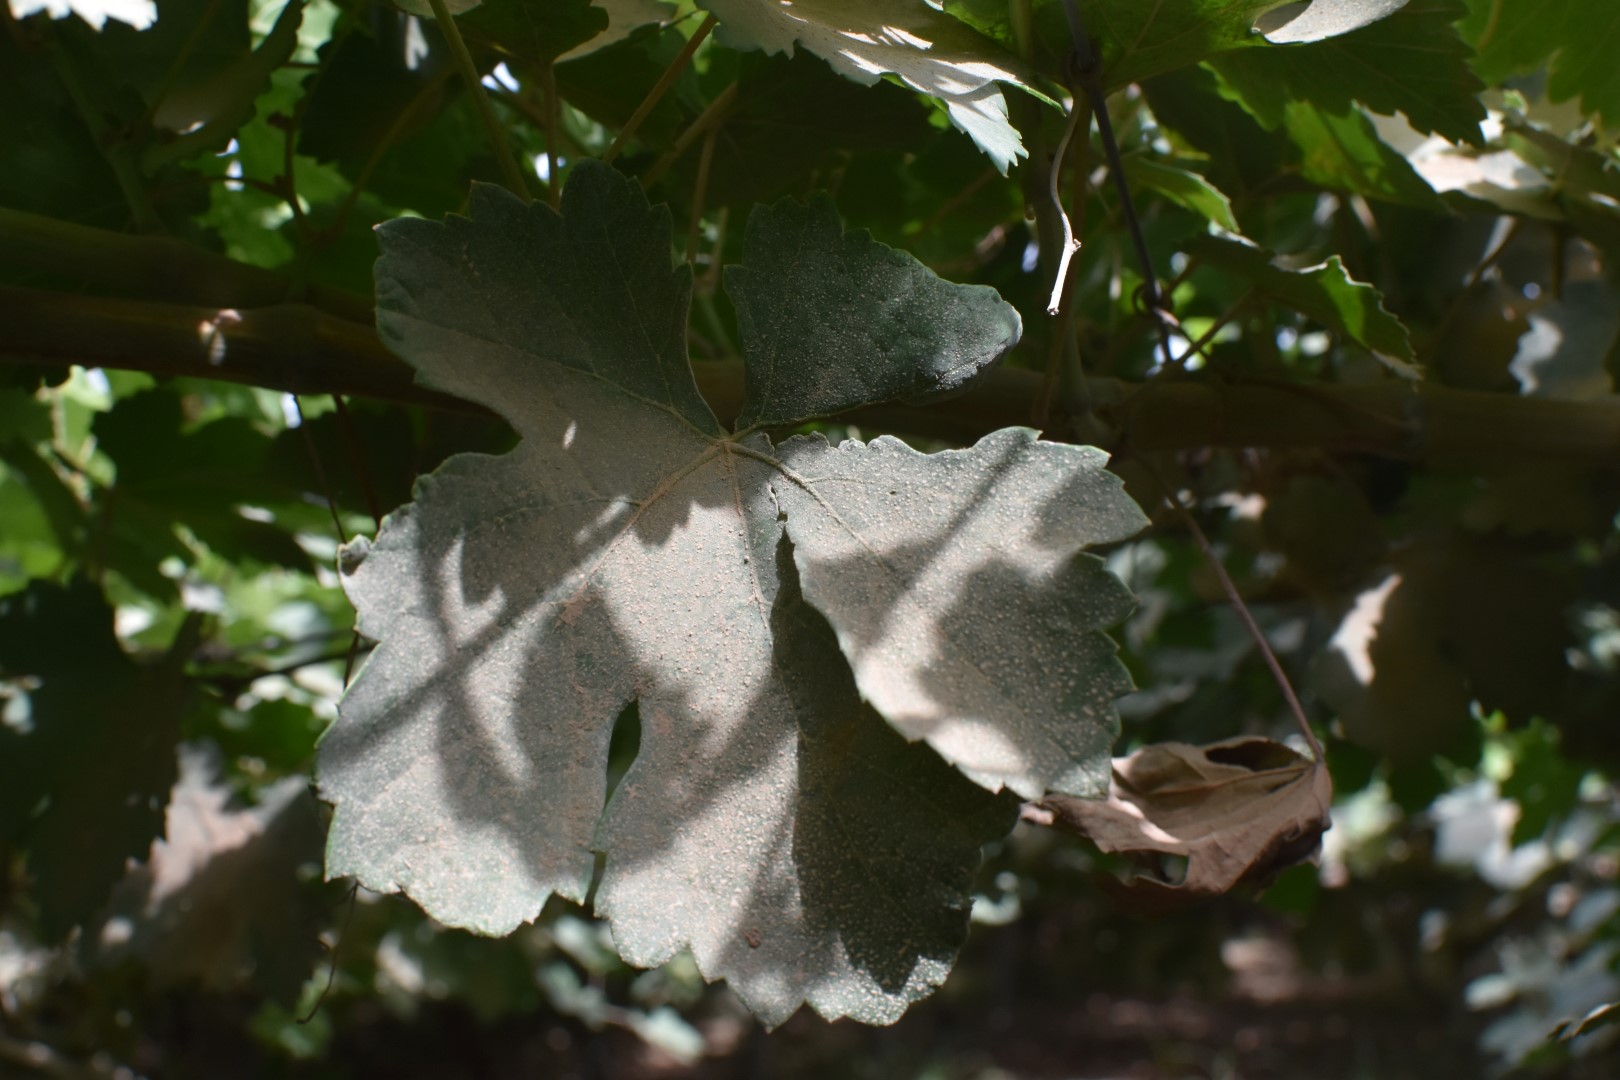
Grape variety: Riasi